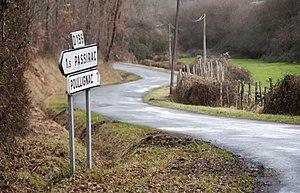
Passirac est une commune du Sud-Ouest de la France, située dans le département de la Charente.